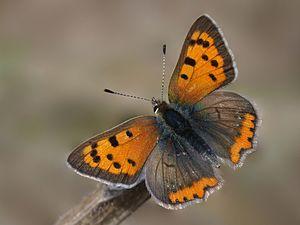
Le Cuivré commun ou Bronzé est une espèce d'insectes lépidoptères de la famille des Lycaenidae et de la sous-famille des Lycaeninae.